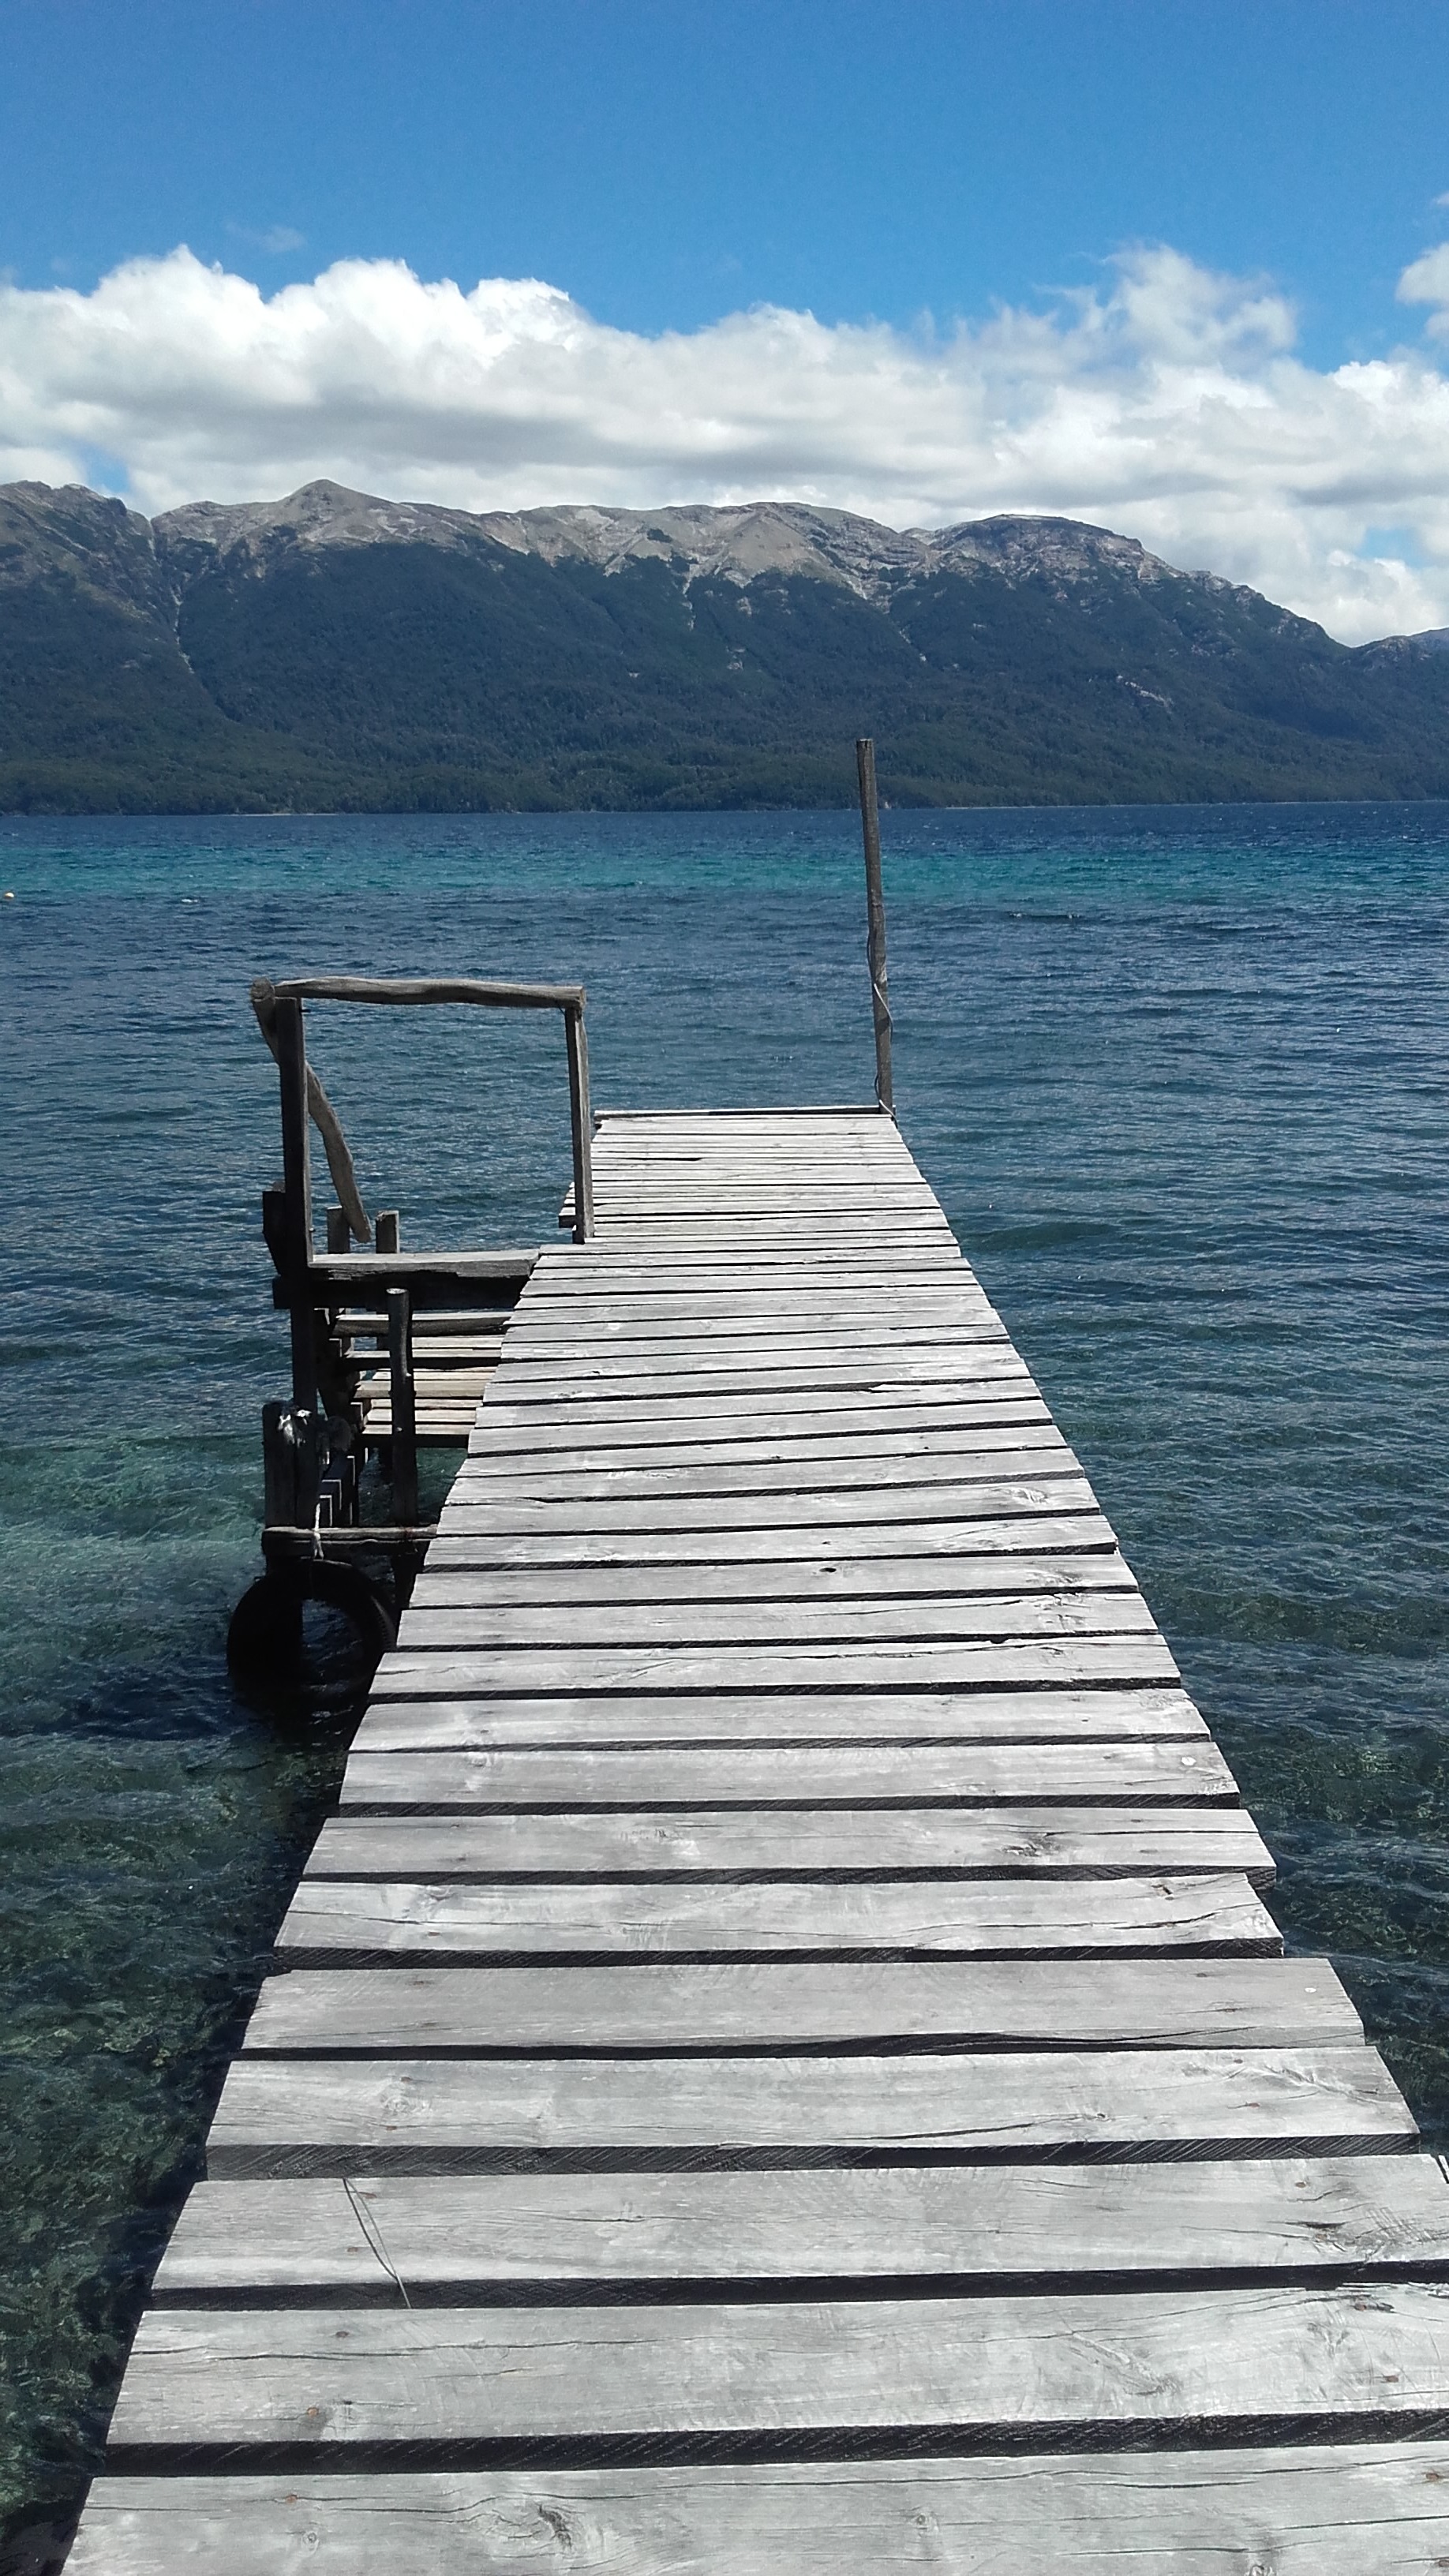
sea, water, sky, pier, dock, lake, sound, horizon, lake district, calm, ocean, boardwalk, tree, wood, stairs, cloud, vacation, loch, walkway, landscape, nonbuilding structure, wave, tropics, bay, mountain, tourism